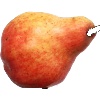
Label: red_pear